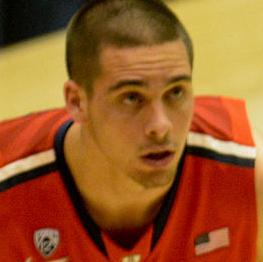
Age: 21